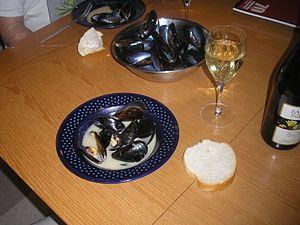
Moules et vin blanc
L'atlantique, anciennement appelé vin de pays de l'Atlantique jusqu'en 2006, est un vin français d'indication géographique protégée régionale produit sur cinq départements de la façade atlantique. L'appellation appartient au vignoble du Sud-Ouest, mais concerne aussi les vins du département de la Gironde ne pouvant prétendre aux appellations d'origine contrôlée du vignoble de Bordeaux.
Le vin blanc est un vin produit par la fermentation alcoolique du moût des raisins à pulpe non colorée et à pellicule blanche ou noire. Il est traité de façon à conserver une couleur jaune transparente au produit final. La grande variété des vins blancs provient de la grande quantité de cépages, des modes de vinification, mais aussi du taux de sucre résiduel.